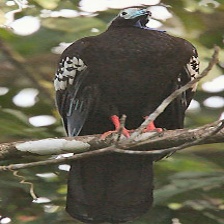
Species: BLUE THROATED PIPING GUAN
Scientific name: PIPILE CUMANENSIS